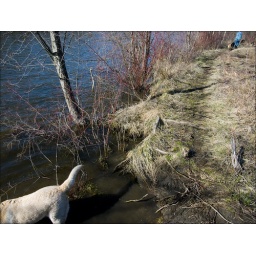
Sonny boy wants that stick in the river